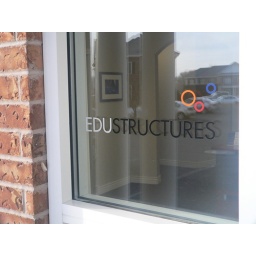
The glass nameplate by the Edustructures office door